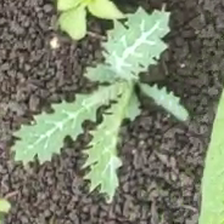
Weed species: Bilayat_(Mexicana_Argemone)